List of birds of Pakistan

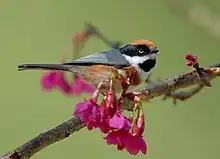
Black-throated tit

Larks are small terrestrial birds with often extravagant songs and display flights. Most larks are fairly dull in appearance. Their food is insects and seeds.